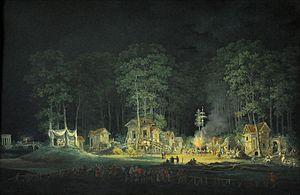
Représentation d'une fête de nuit dans les jardins du Petit Trianon - 1785 - Claude-Louis Châtelet
Claude-Louis Châtelet, né en 1753 à Paris où il est mort guillotiné le 7 mai 1795, est un peintre et dessinateur français.